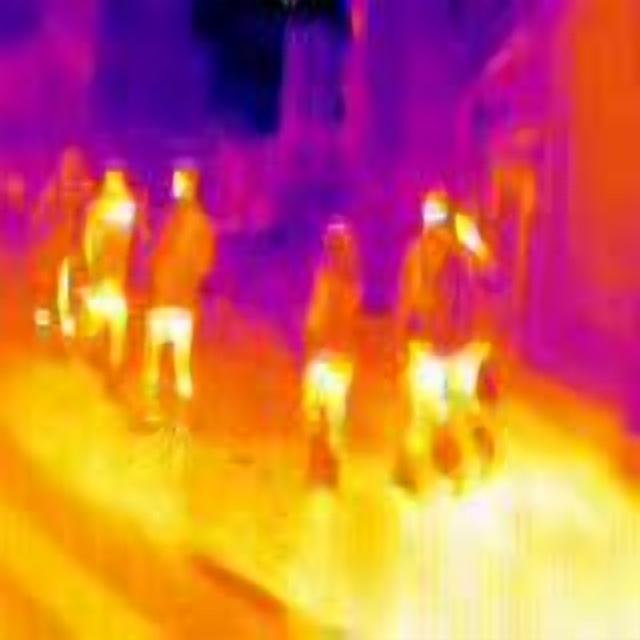
Detected objects:
label: person
label: person
label: person
label: person
label: person
label: person